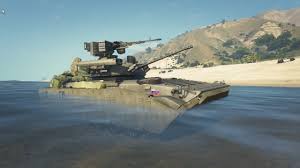
Label: BMP-2